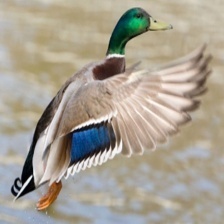
Species: MALLARD DUCK
Scientific name: ANAS PLATYRHYNCHOS
ImageNet parent category: drake